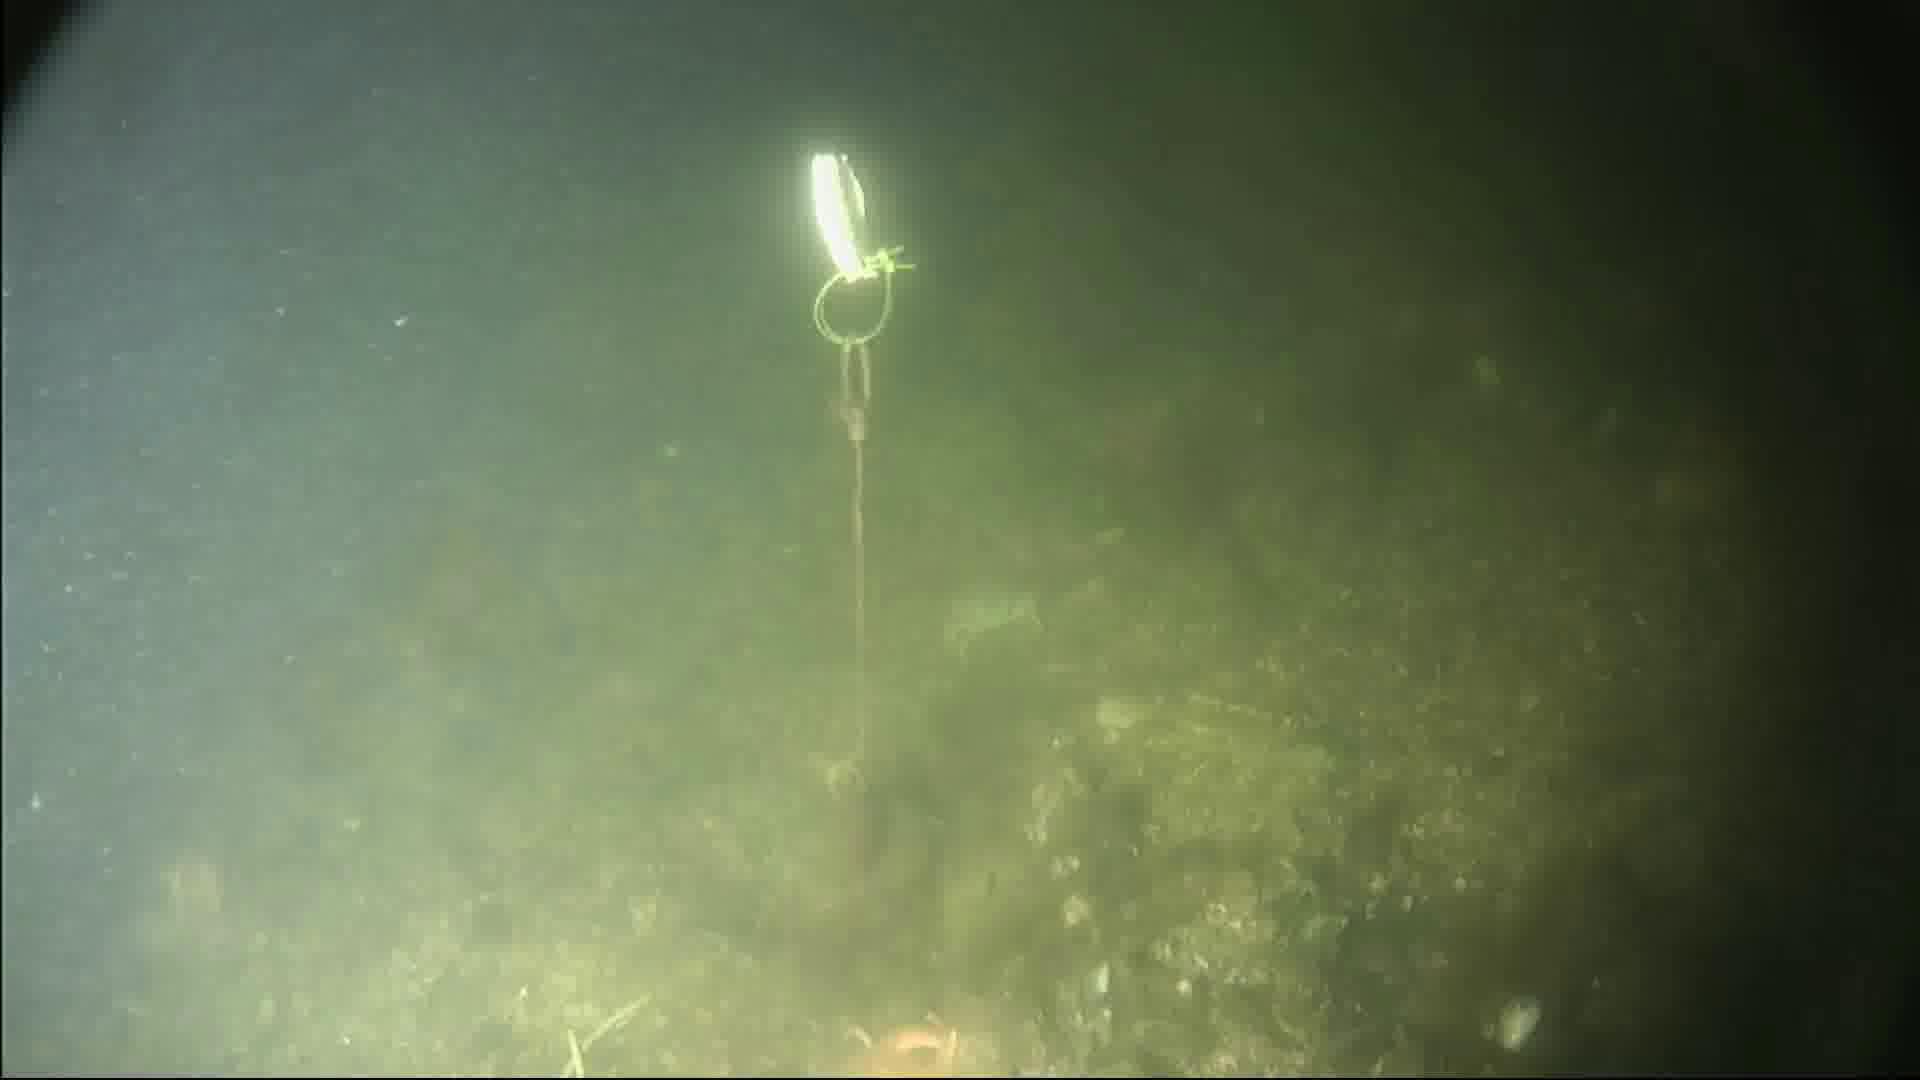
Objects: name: starfish
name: crab